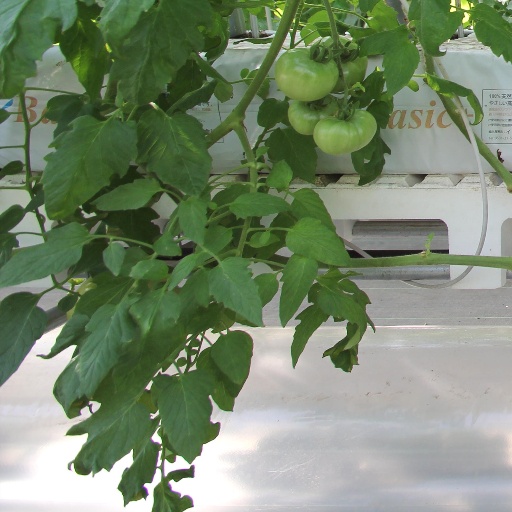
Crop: tomato